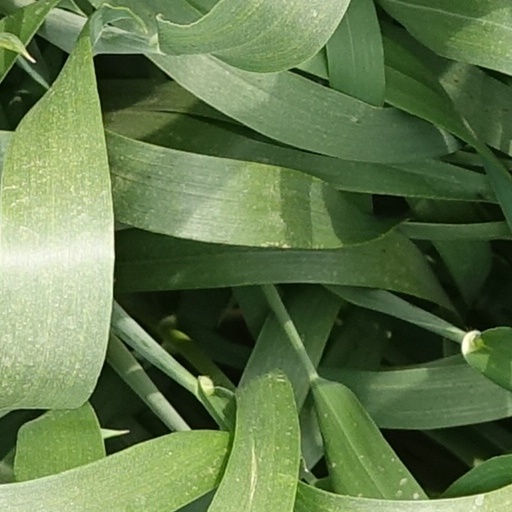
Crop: wheat